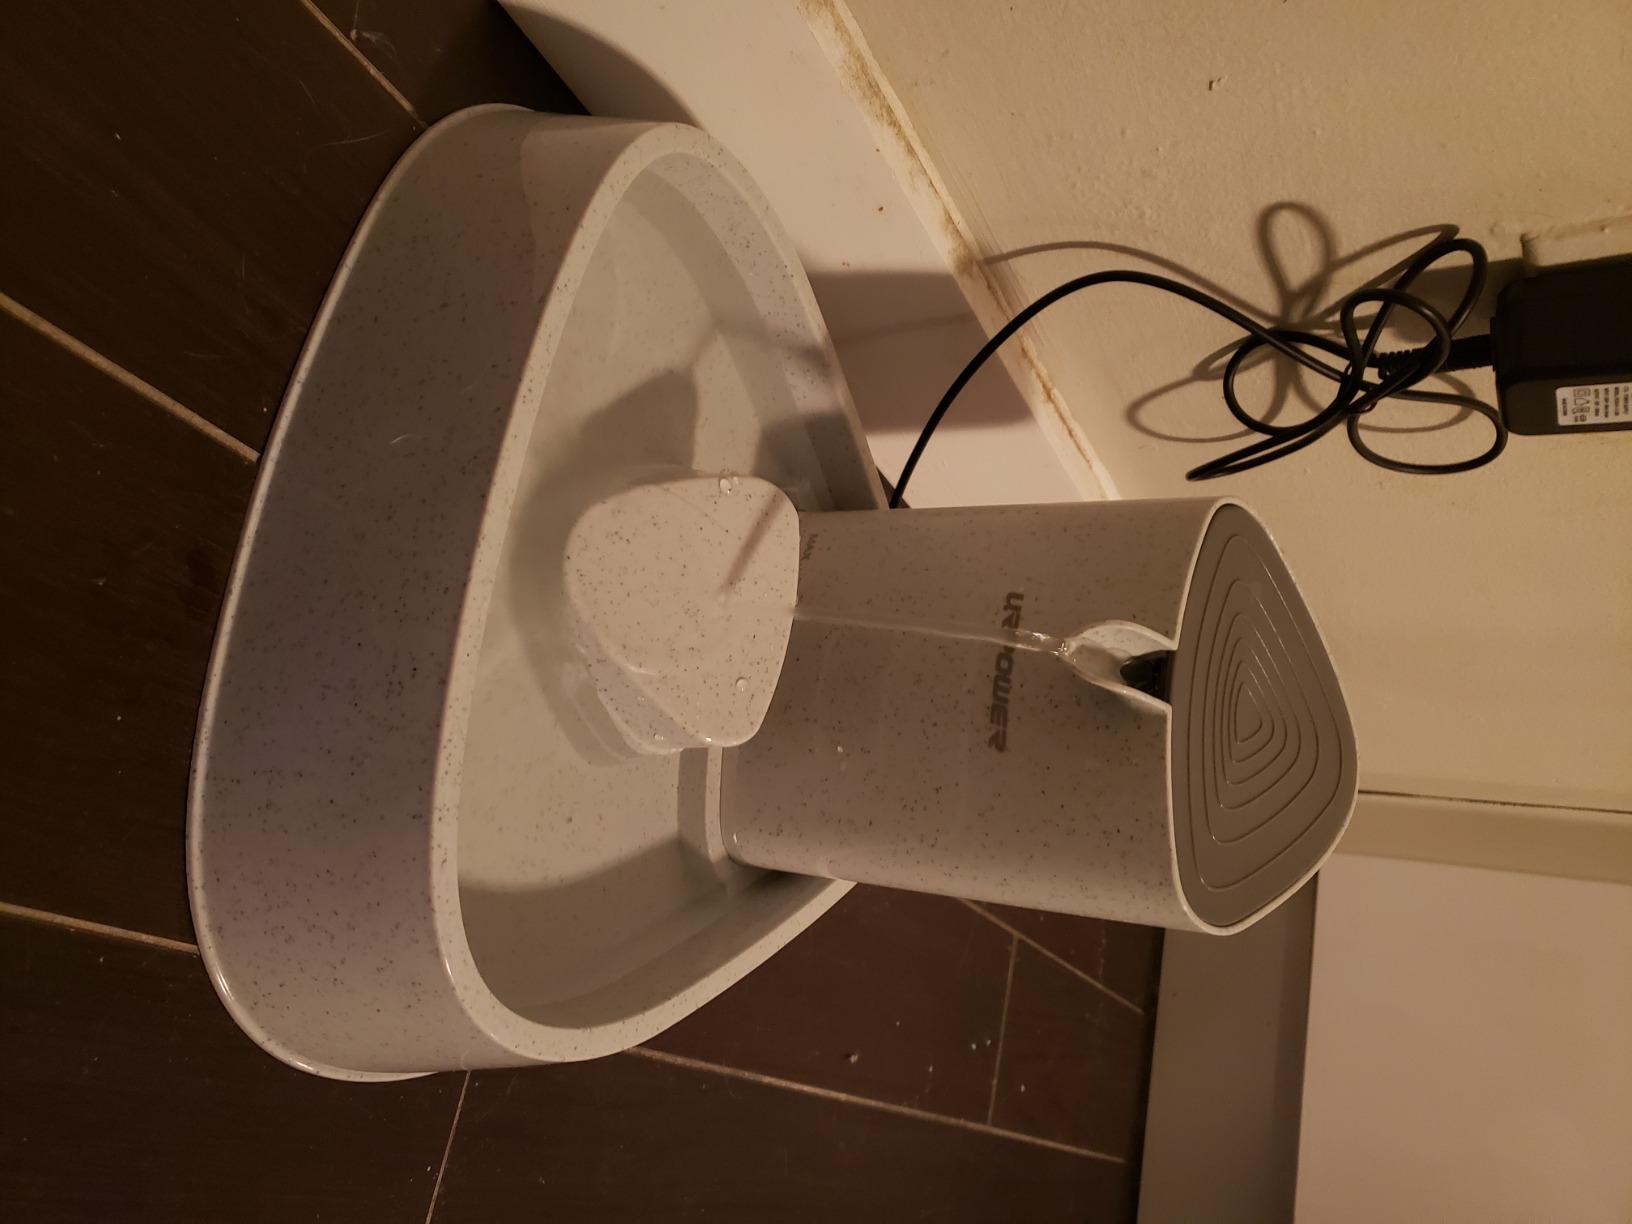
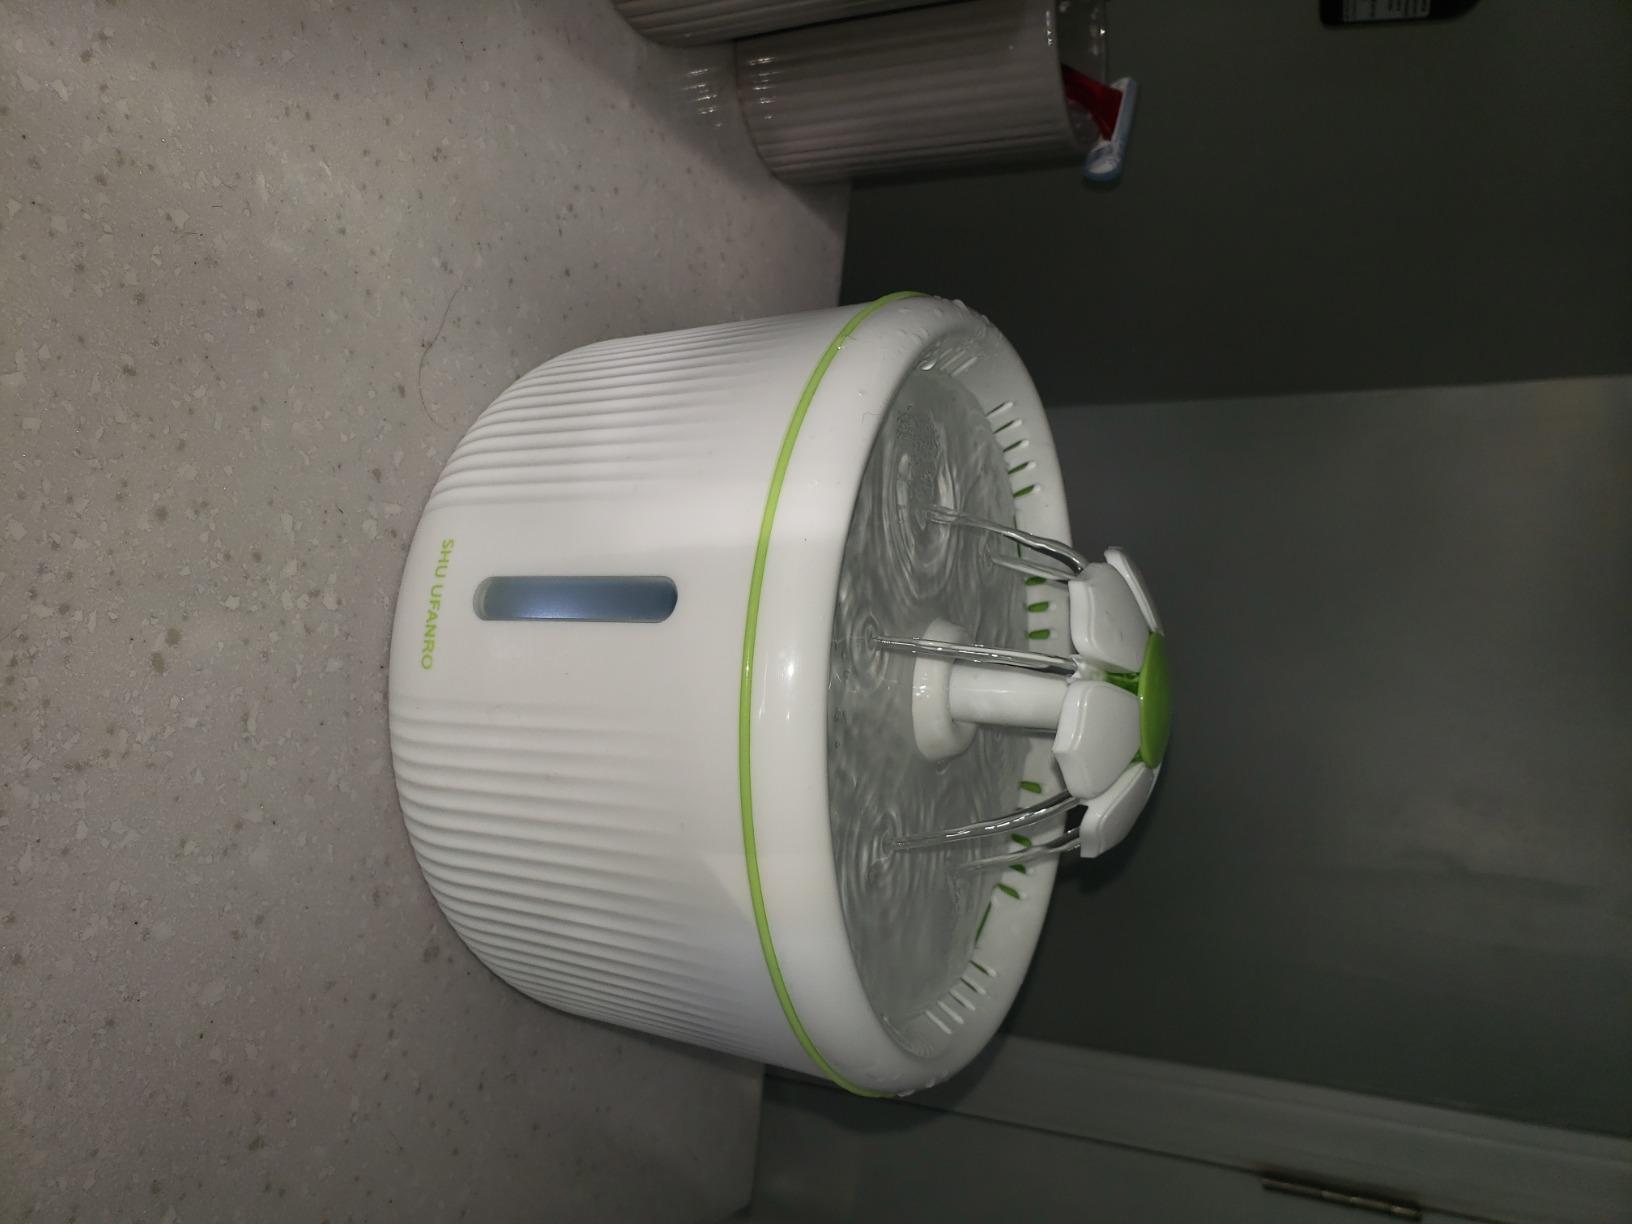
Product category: items_bowl
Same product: no